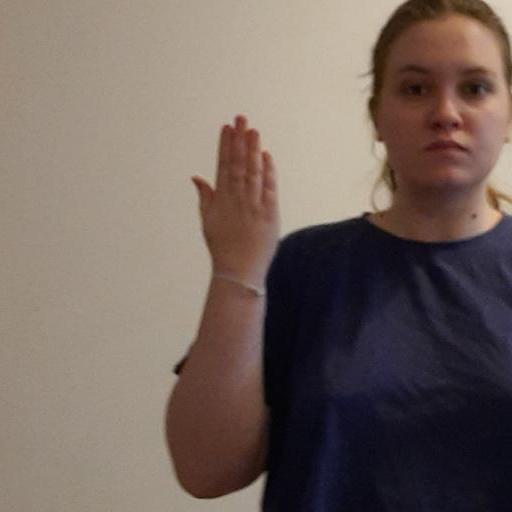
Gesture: stop_inverted